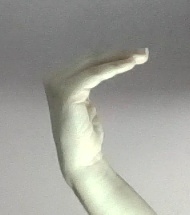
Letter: haa